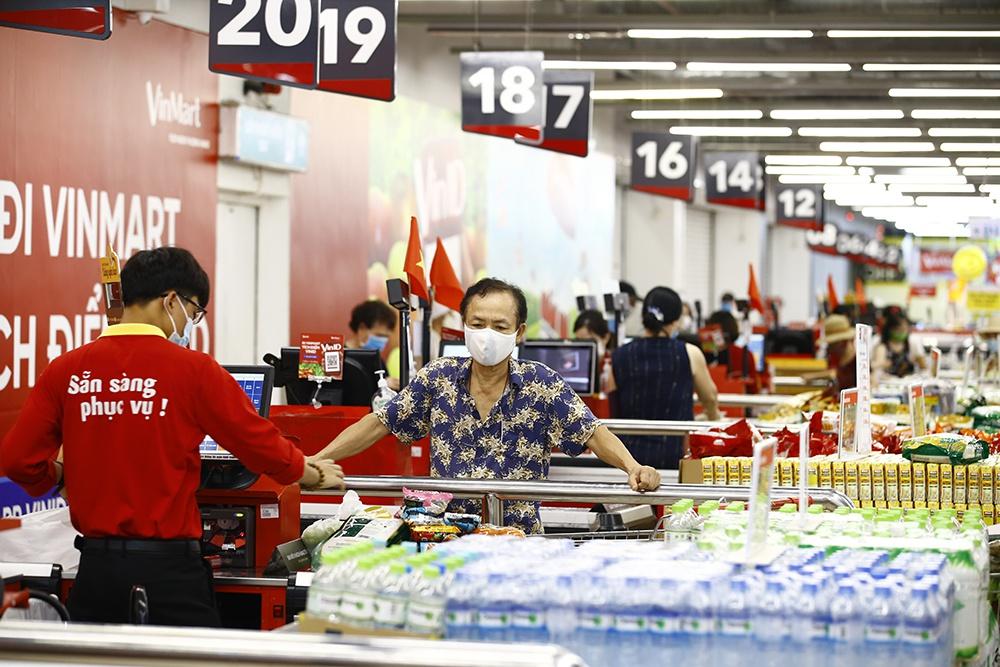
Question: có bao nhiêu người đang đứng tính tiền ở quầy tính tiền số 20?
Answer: một người